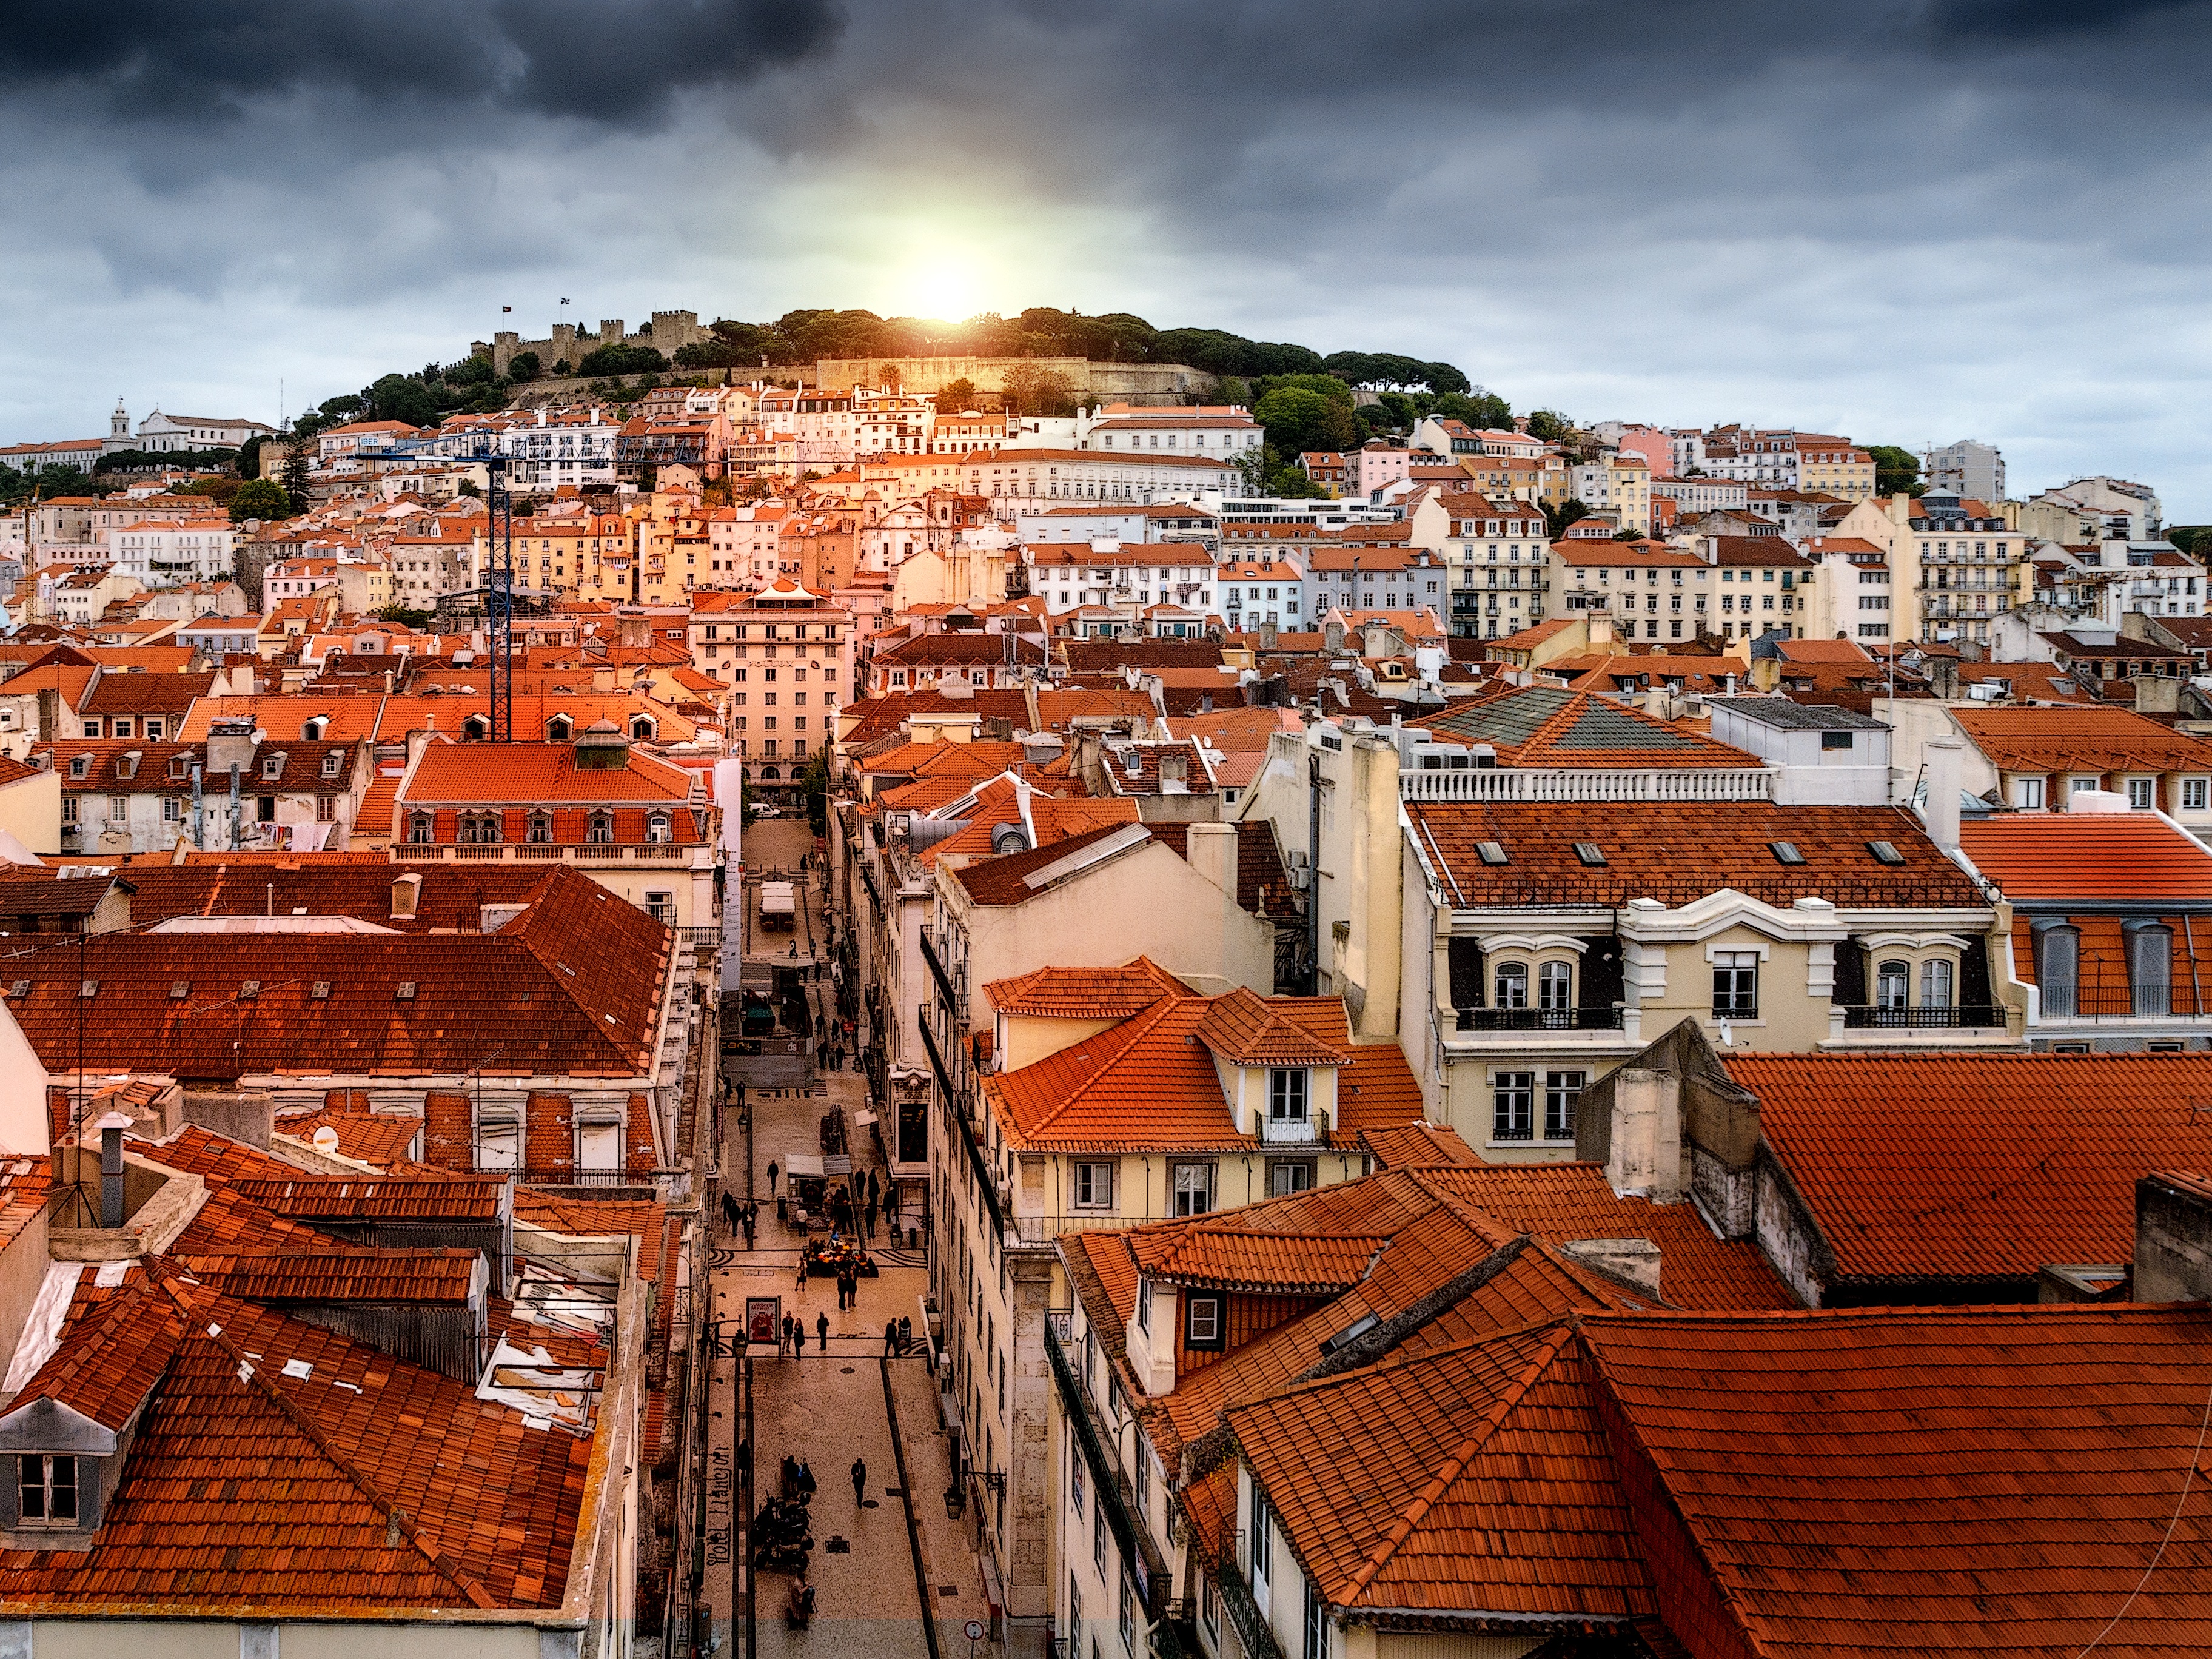
landscape, horizon, sunset, town, city, urban, cityscape, storm, retouch, portugal, lisbon, neighbourhood, urban area, ancient history, human settlement